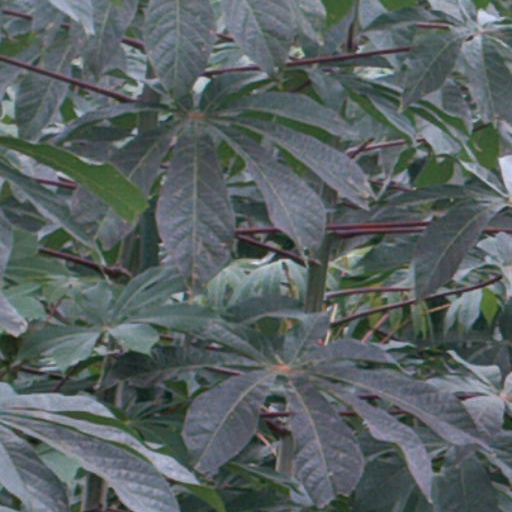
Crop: cassava